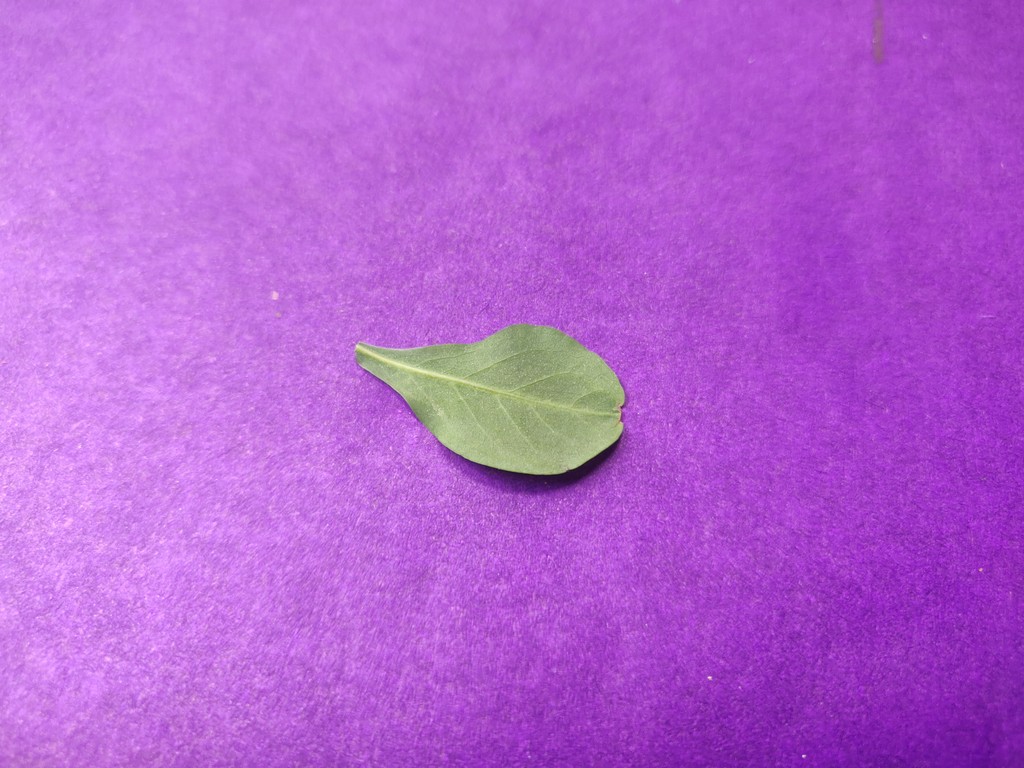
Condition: Healthy
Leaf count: single
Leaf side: back